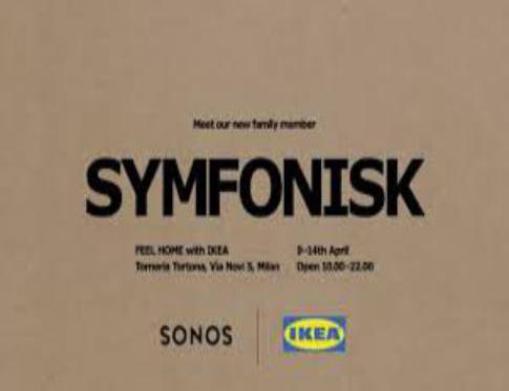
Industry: Electronic